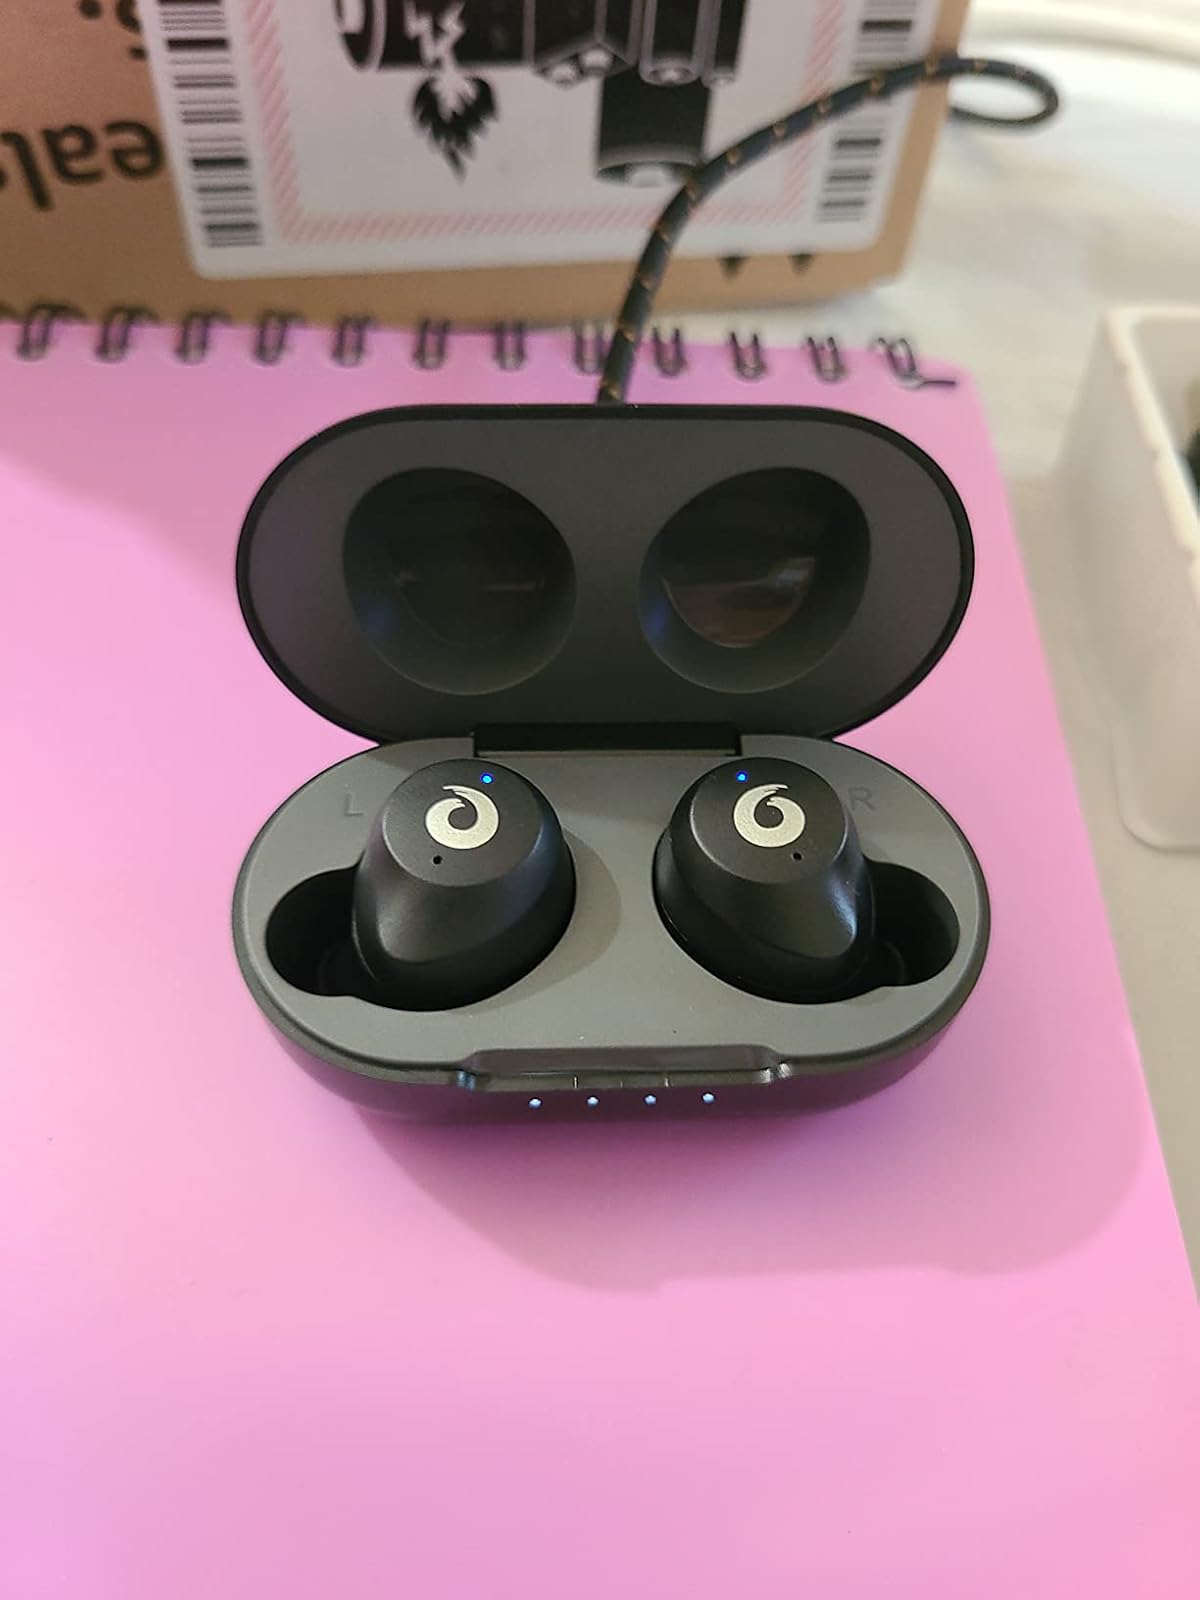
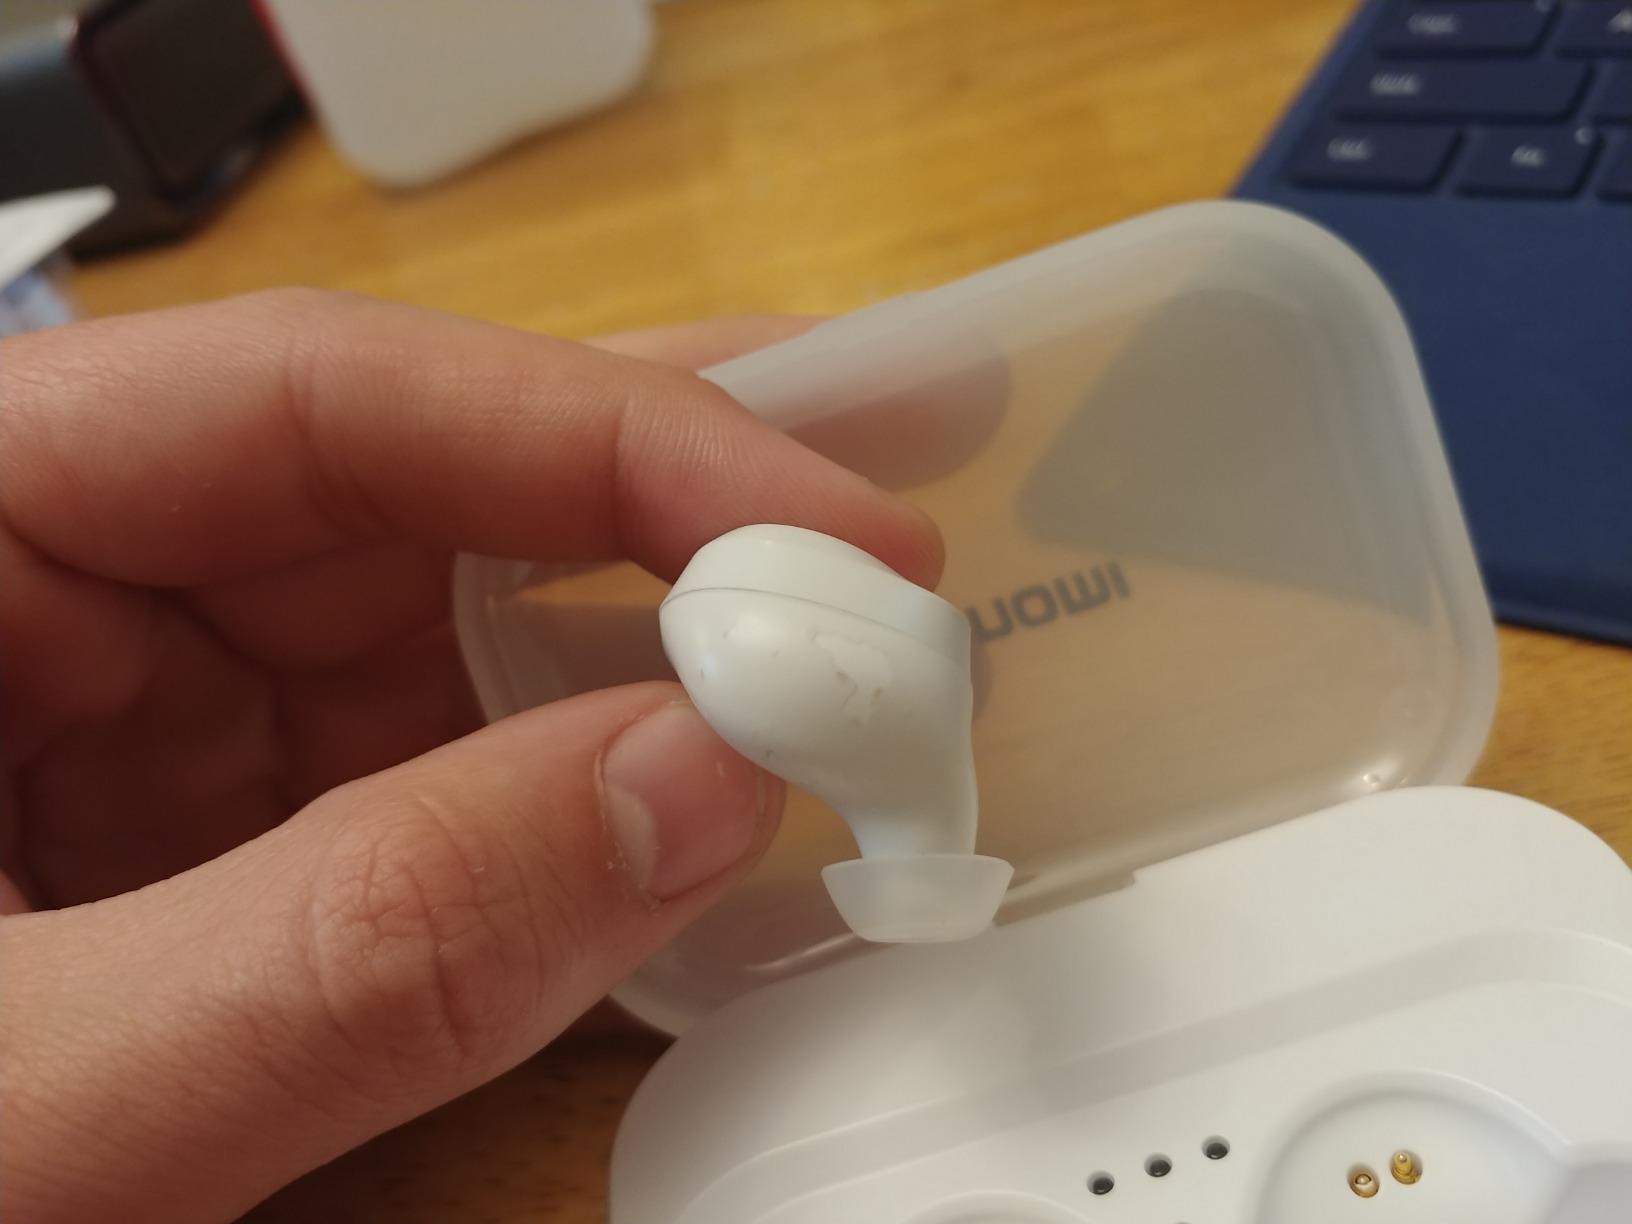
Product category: earbuds
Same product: no